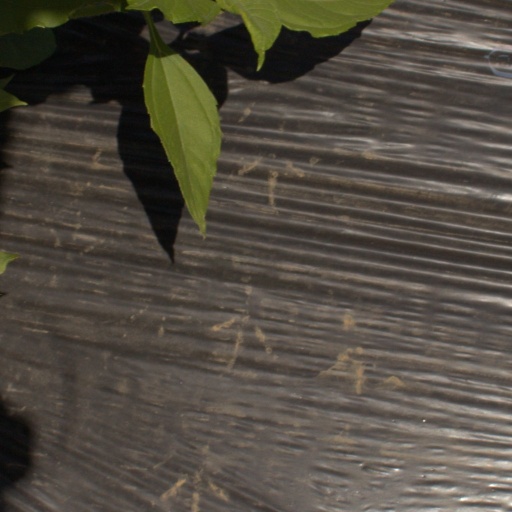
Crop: Jerusalem artichoke